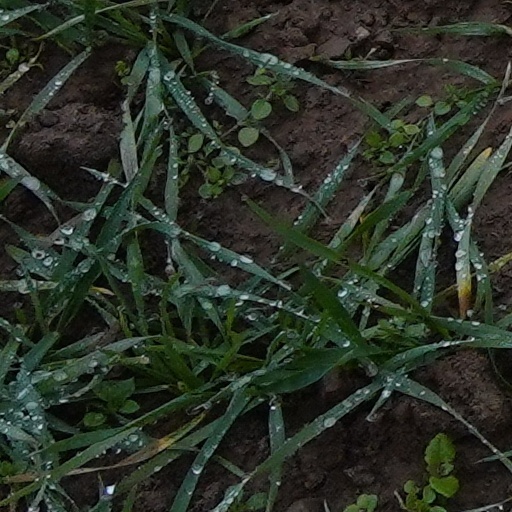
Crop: wheat